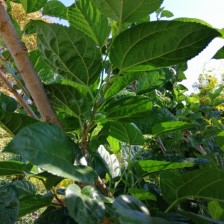
Variety: BlackAustralia